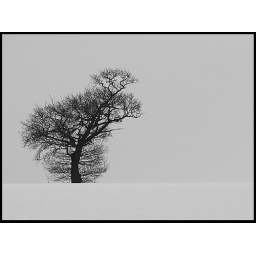
Snow in the sky and on the ground i have been trying to find an intresting looking tree on its own!